Paramilitary

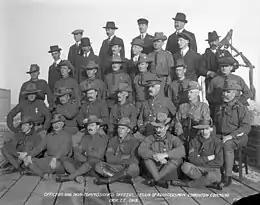
Legion of Frontiersmen, Edmonton Command, 1915 – a nationalist paramilitary group not officially affiliated with the Canadian Army

A paramilitary is a force or unit that functions and is organized in a manner analogous to a military force, but does not have professional or legitimate status. The Oxford English Dictionary traces the use of the term "paramilitary" as far back as 1934.